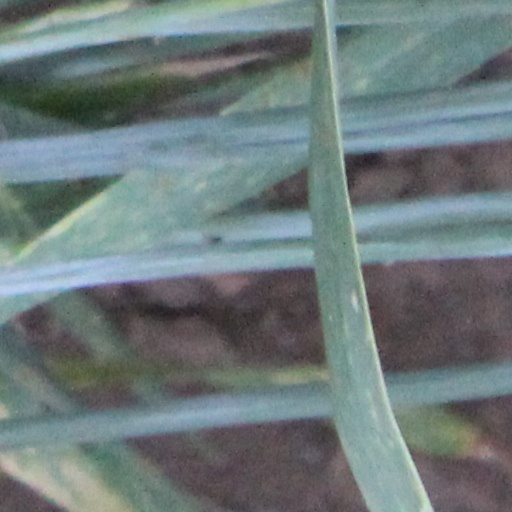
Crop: wheat